Cotyledon tomentosa

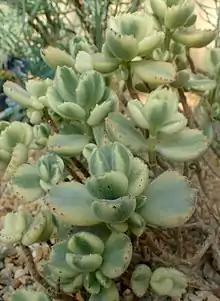
Variegated form

In cultivation they thrive with bright light and ample airflow. Water thoroughly when soil is dry to the touch. Water with caution in winter, as the plant can lose its roots if the soil stays cold and wet for extended periods. They are dormant in summer. Protect from frost to prevent scarring.